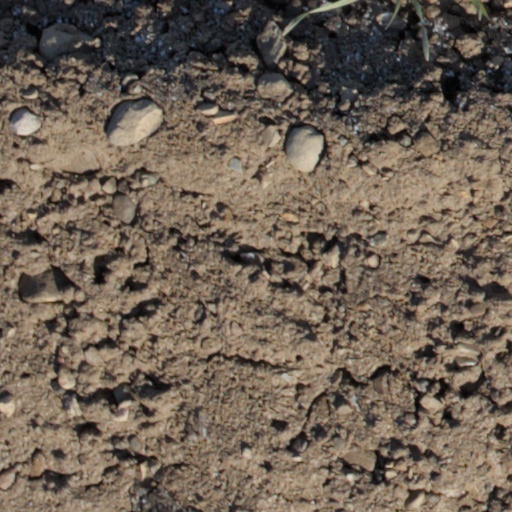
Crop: wheat